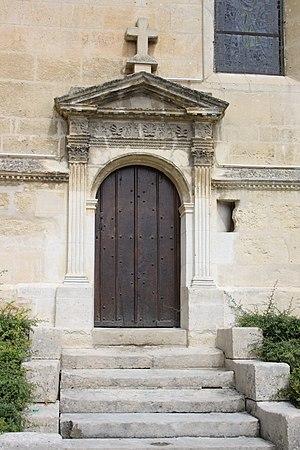
L’église Saint-Denis de Jouy-le-Comte est une église catholique paroissiale située à Parmain, dans le Val-d'Oise. Elle remonte à la première moitié du XIIᵉ siècle, mais seul le mur nord de la nef subsiste peut-être de la première église. Peu avant le milieu du siècle, commence la reconstruction des parties orientales de l'église primitive, qui s'échelonne sur une cinquantaine d'années. On débute par le croisillon sud, puis ajoute une chapelle orientée. Ces deux travées sont encore romanes et voûtées en berceau. Les autres travées affichent déjà le premier style gothique. Le chantier continue par l'abside, puis se poursuit par la travée droite du chœur et la croisée du transept, pour finir par le croisillon nord et la chapelle orientée du nord. Ces parties sont voûtées d'ogives, et offrent un intérêt esthétique et archéologique certain. À la Renaissance, en 1561, la construction d'un bas-côté au sud de la nef modifie profondément l'apparence de l'église, et porte les caractéristiques des réalisations de Nicolas Le Mercier. Mais les travaux ne sont pas achevés, et les grandes arcades vers la nef ne sont bâties qu'au milieu du siècle suivant.